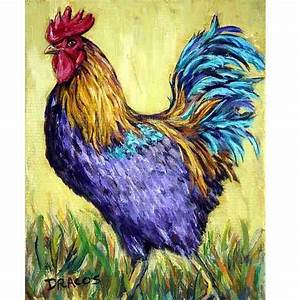
Label: gallina